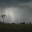
Label: plain